Parliament Hill cat colony

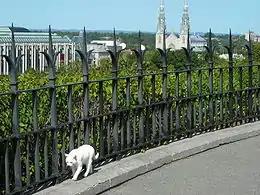
Thumbelina, one of the strays

The Parliament Hill cat colony was a group of stray cats living on Parliament Hill in Ottawa, Ontario, Canada, in a cat sanctuary set aside for them. The care of the cats and maintenance of the sanctuary was carried out by volunteers, and the effort was funded by donations. The colony was closed in January 2013 after the remaining cats were adopted into homes.